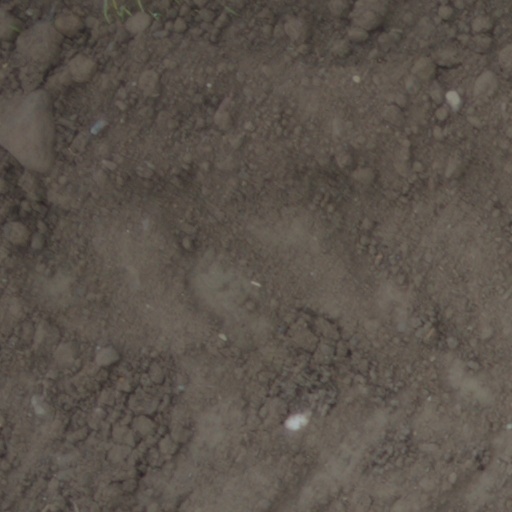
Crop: wheat